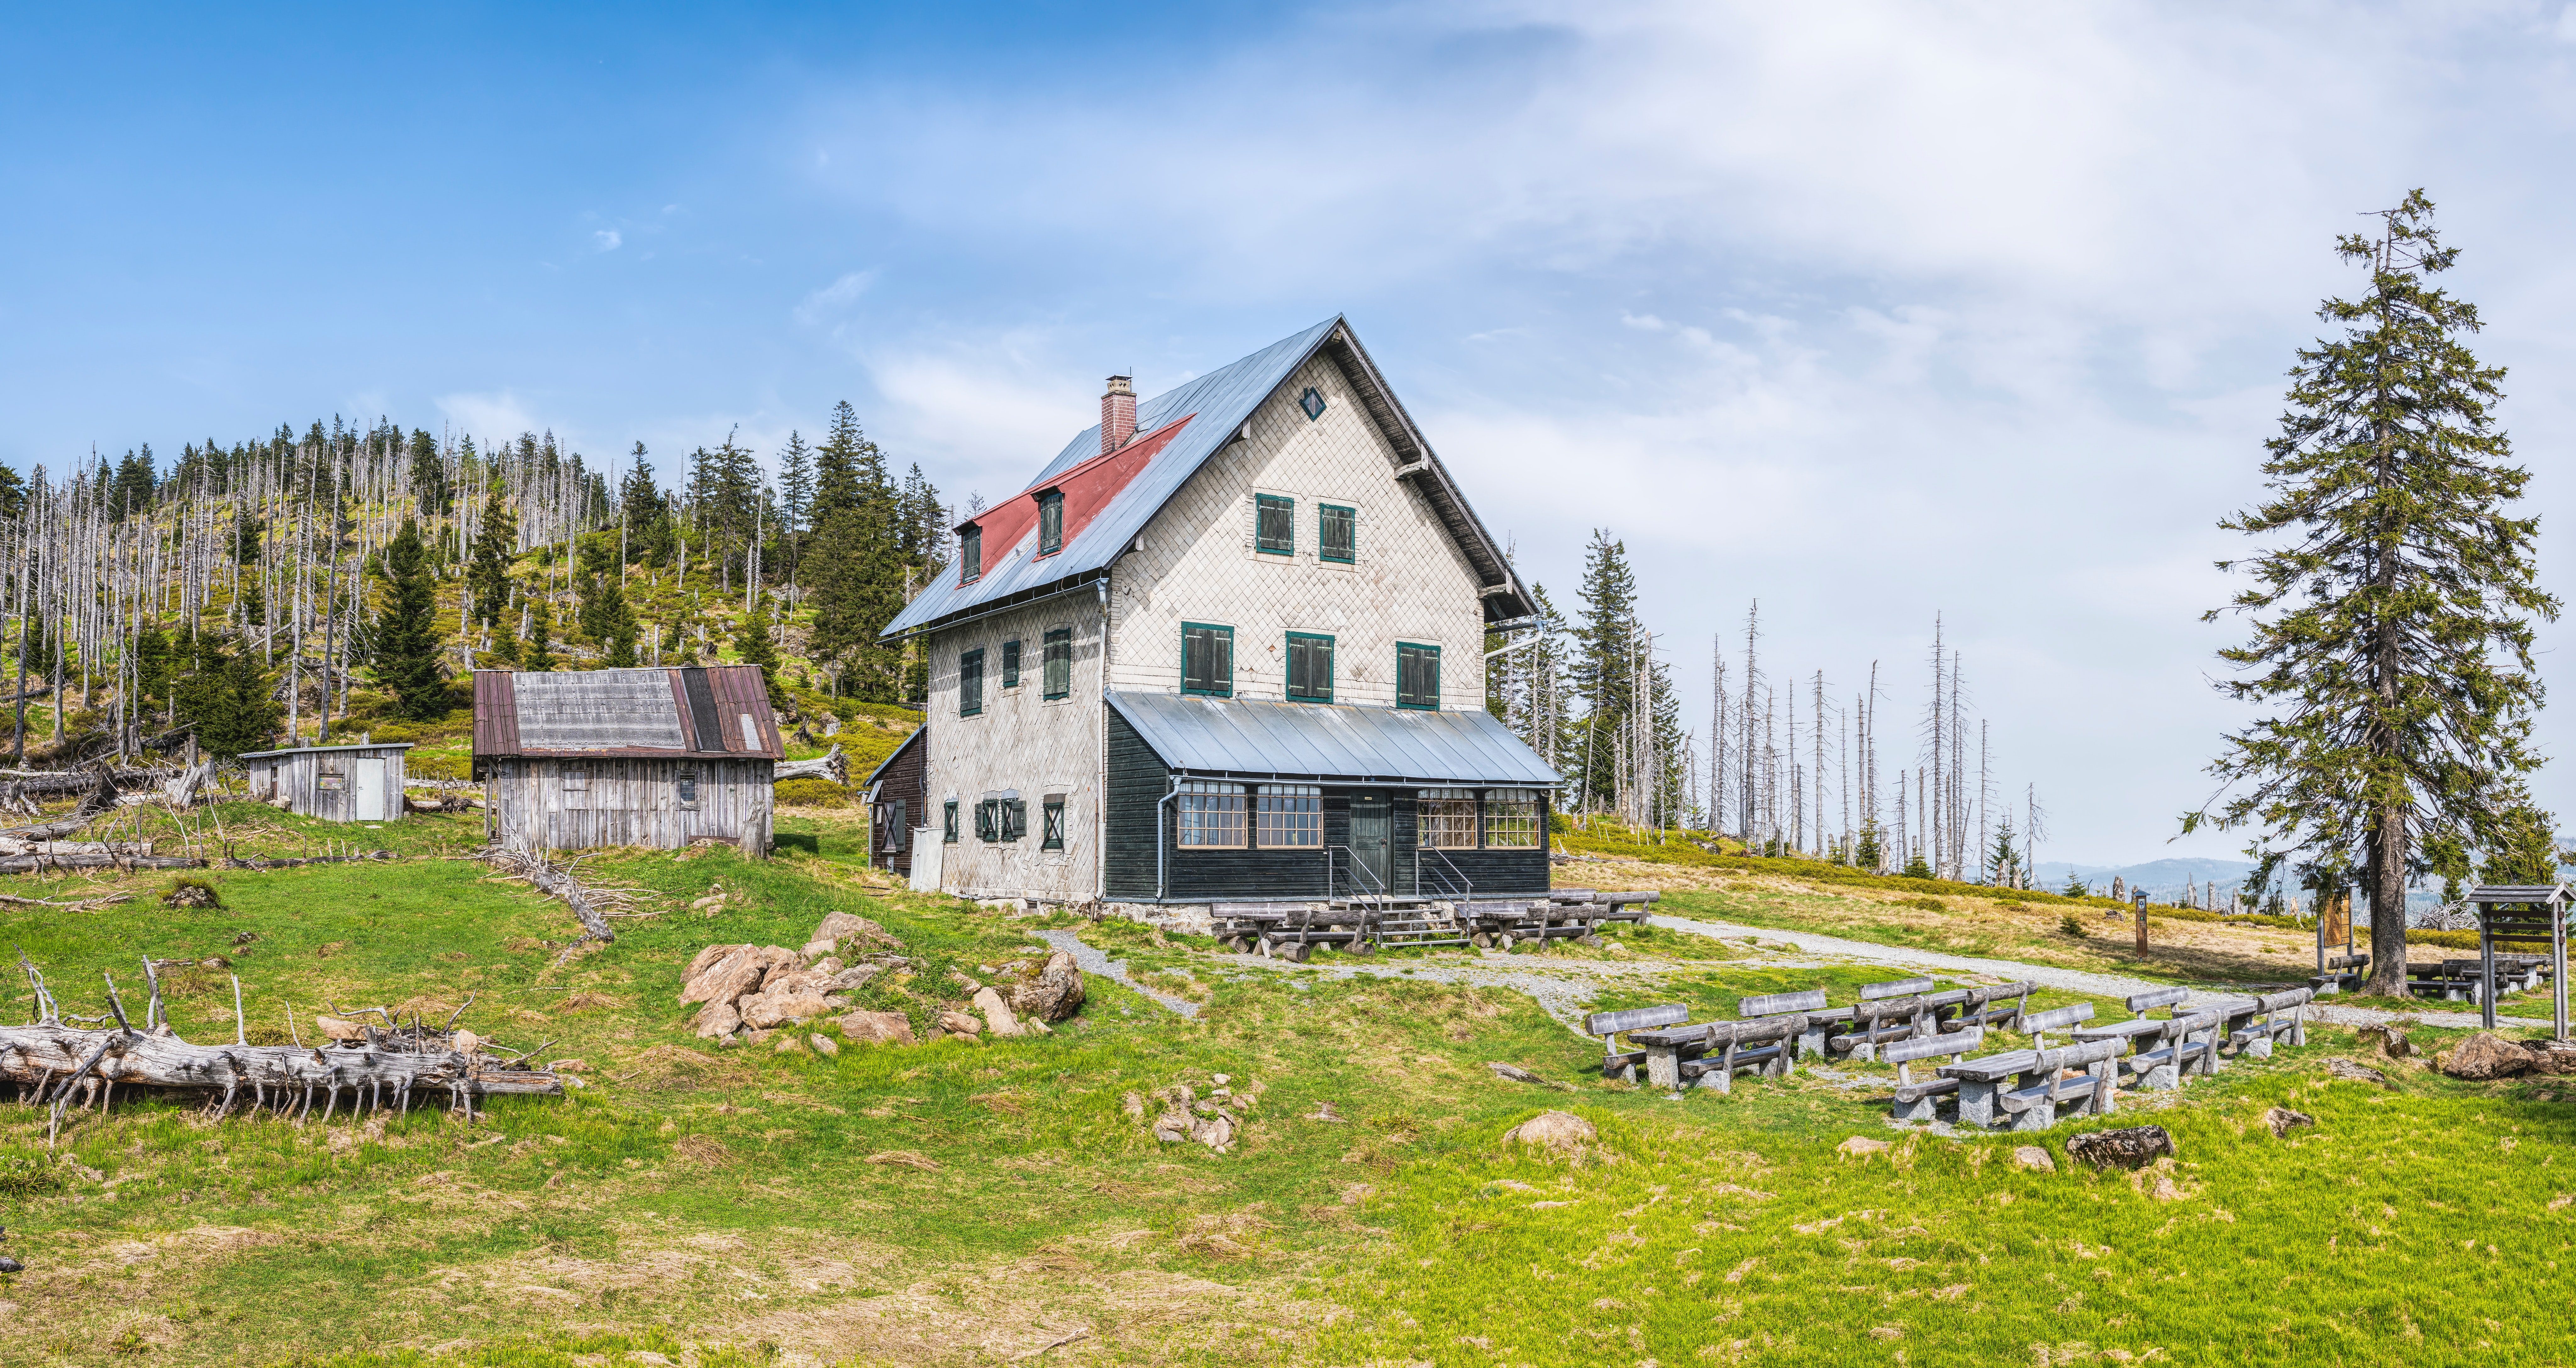
property, house, home, natural landscape, cottage, real estate, mountain, land lot, sky, roof, farmhouse, rural area, building, tree, landscape, estate, farm, grass, meadow, hill station, architecture, photography, mountain range, cloud, plant, hut, national park, vacation, pasture, ranch, wildflower, grassland